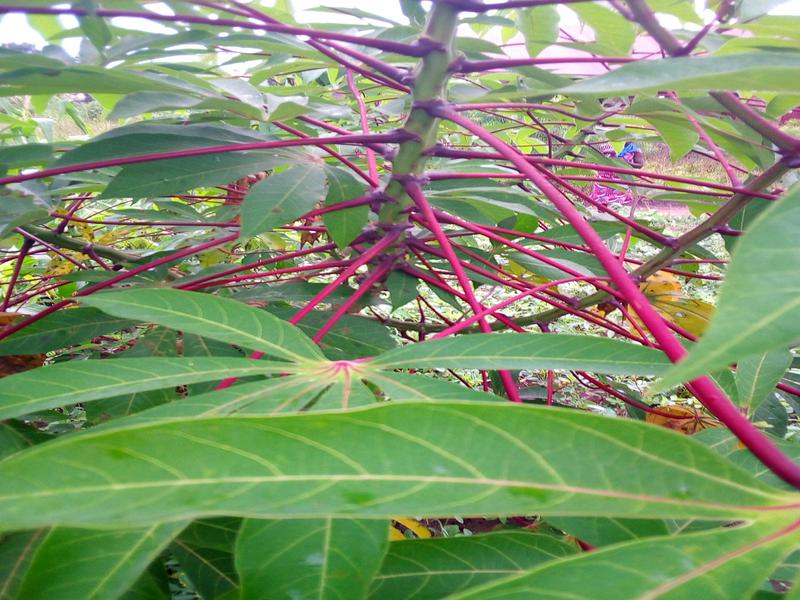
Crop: cassava
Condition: healthy